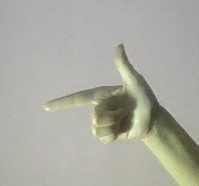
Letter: yaa